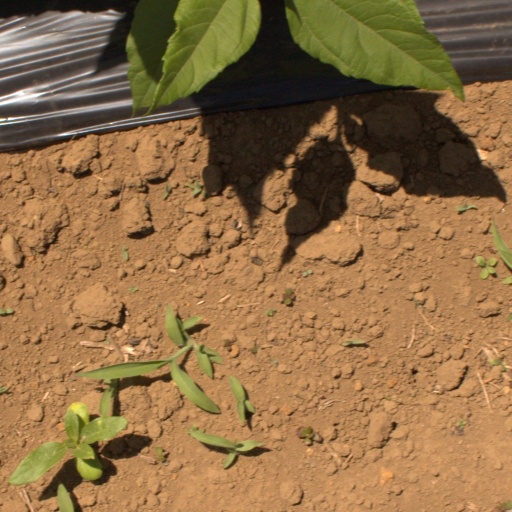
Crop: Jerusalem artichoke